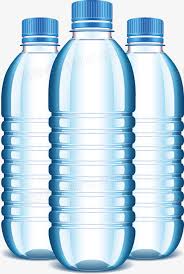
Waste category: plastic